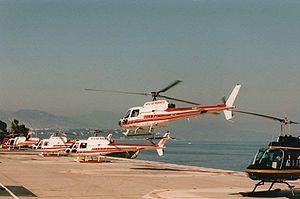
Heli_Air_Monaco Italiano: Eliporto_di_Monaco
L’héliport de Monaco est un héliport, situé à Monaco, géré par la Direction de l'aviation civile du gouvernement princier.